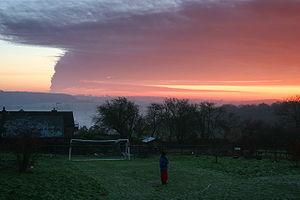
La Catastrophe de Buncefield est une série de trois explosions survenues tôt le matin du 11 décembre 2005 au dépôt de carburant de Buncefield, près de Hemel Hempstead à une quarantaine de kilomètres au nord de Londres en Grande-Bretagne.